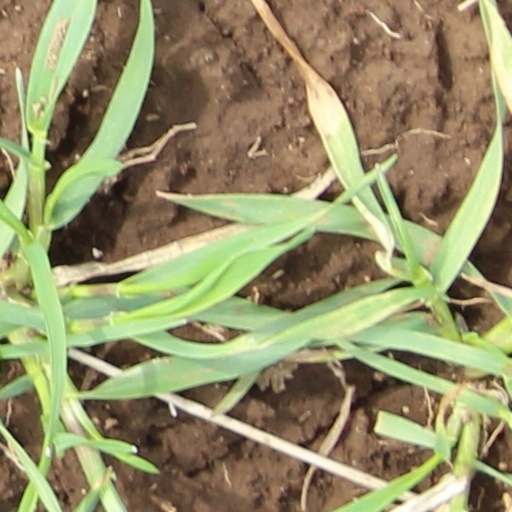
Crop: wheat